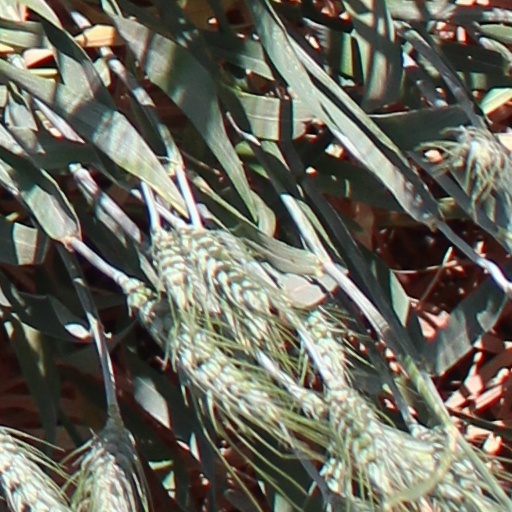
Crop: wheat